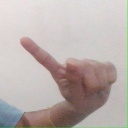
अक्षर: ए